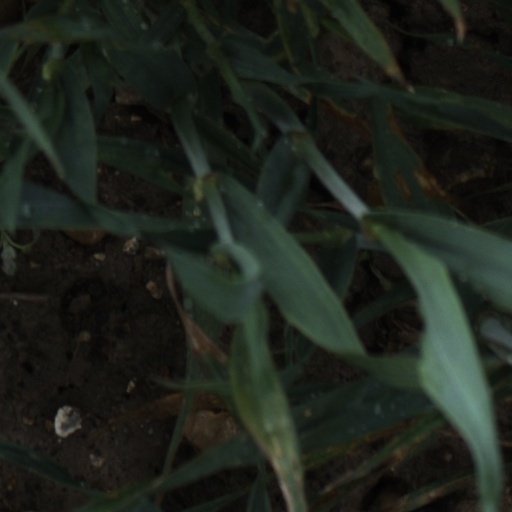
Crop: wheat